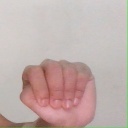
अक्षर: ठ